Direct impingement

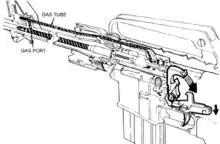
Stoner internal piston action system

The original AR-10 action designed by Eugene Stoner (later developed into the ArmaLite AR-15, M16 rifle, and M4 carbine) is commonly called a direct impingement system, but it does not actually utilize this mechanism. In , the designer states: "This invention is a true expanding gas system instead of the conventional impinging gas system." Gas is routed from a port in the barrel through a gas tube, directly to a chamber inside the bolt carrier. The bolt within the bolt carrier is fitted with piston rings to contain the gas. In effect, the bolt and carrier act as a gas piston and cylinder. The subtleties involved in ArmaLite's patent on the gas system significantly diverge from classical direct impingement; upon firing, the pressurized propellant gasses exit the barrel via the gas port and travel the length of the gas tube, but instead of simply applying the inertia necessary to cycle the weapon directly to the bolt carrier, the gas is funneled inside the bolt carrier, wherein the increase in pressure results in the bolt itself acting as a piston, forcing the bolt carrier away from the barrel face. The Stoner bolt and carrier piston system is ammunition specific since it does not have an adjustable gas port or valve to adjust the weapon to various propellant and projectile or barrel length specific pressure behavior.